Brandon railway station

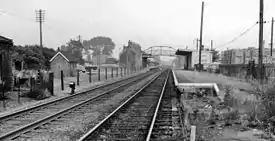
View eastward, towards , in August 1969

Brandon railway station is on the Breckland Line in the East of England, serving the town of Brandon, Suffolk, although the station is actually situated across the county boundary in Norfolk. The line runs between in the west and in the east.